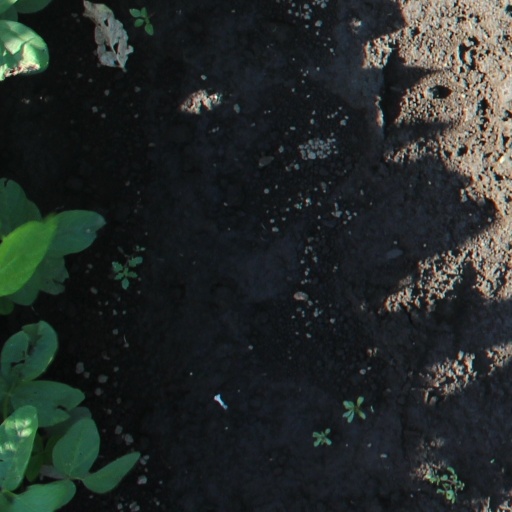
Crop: soybean